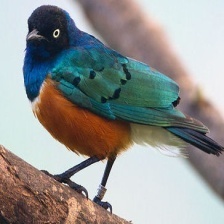
Species: SUPERB STARLING
Scientific name: LAMPROTORNIS SUPERBUS